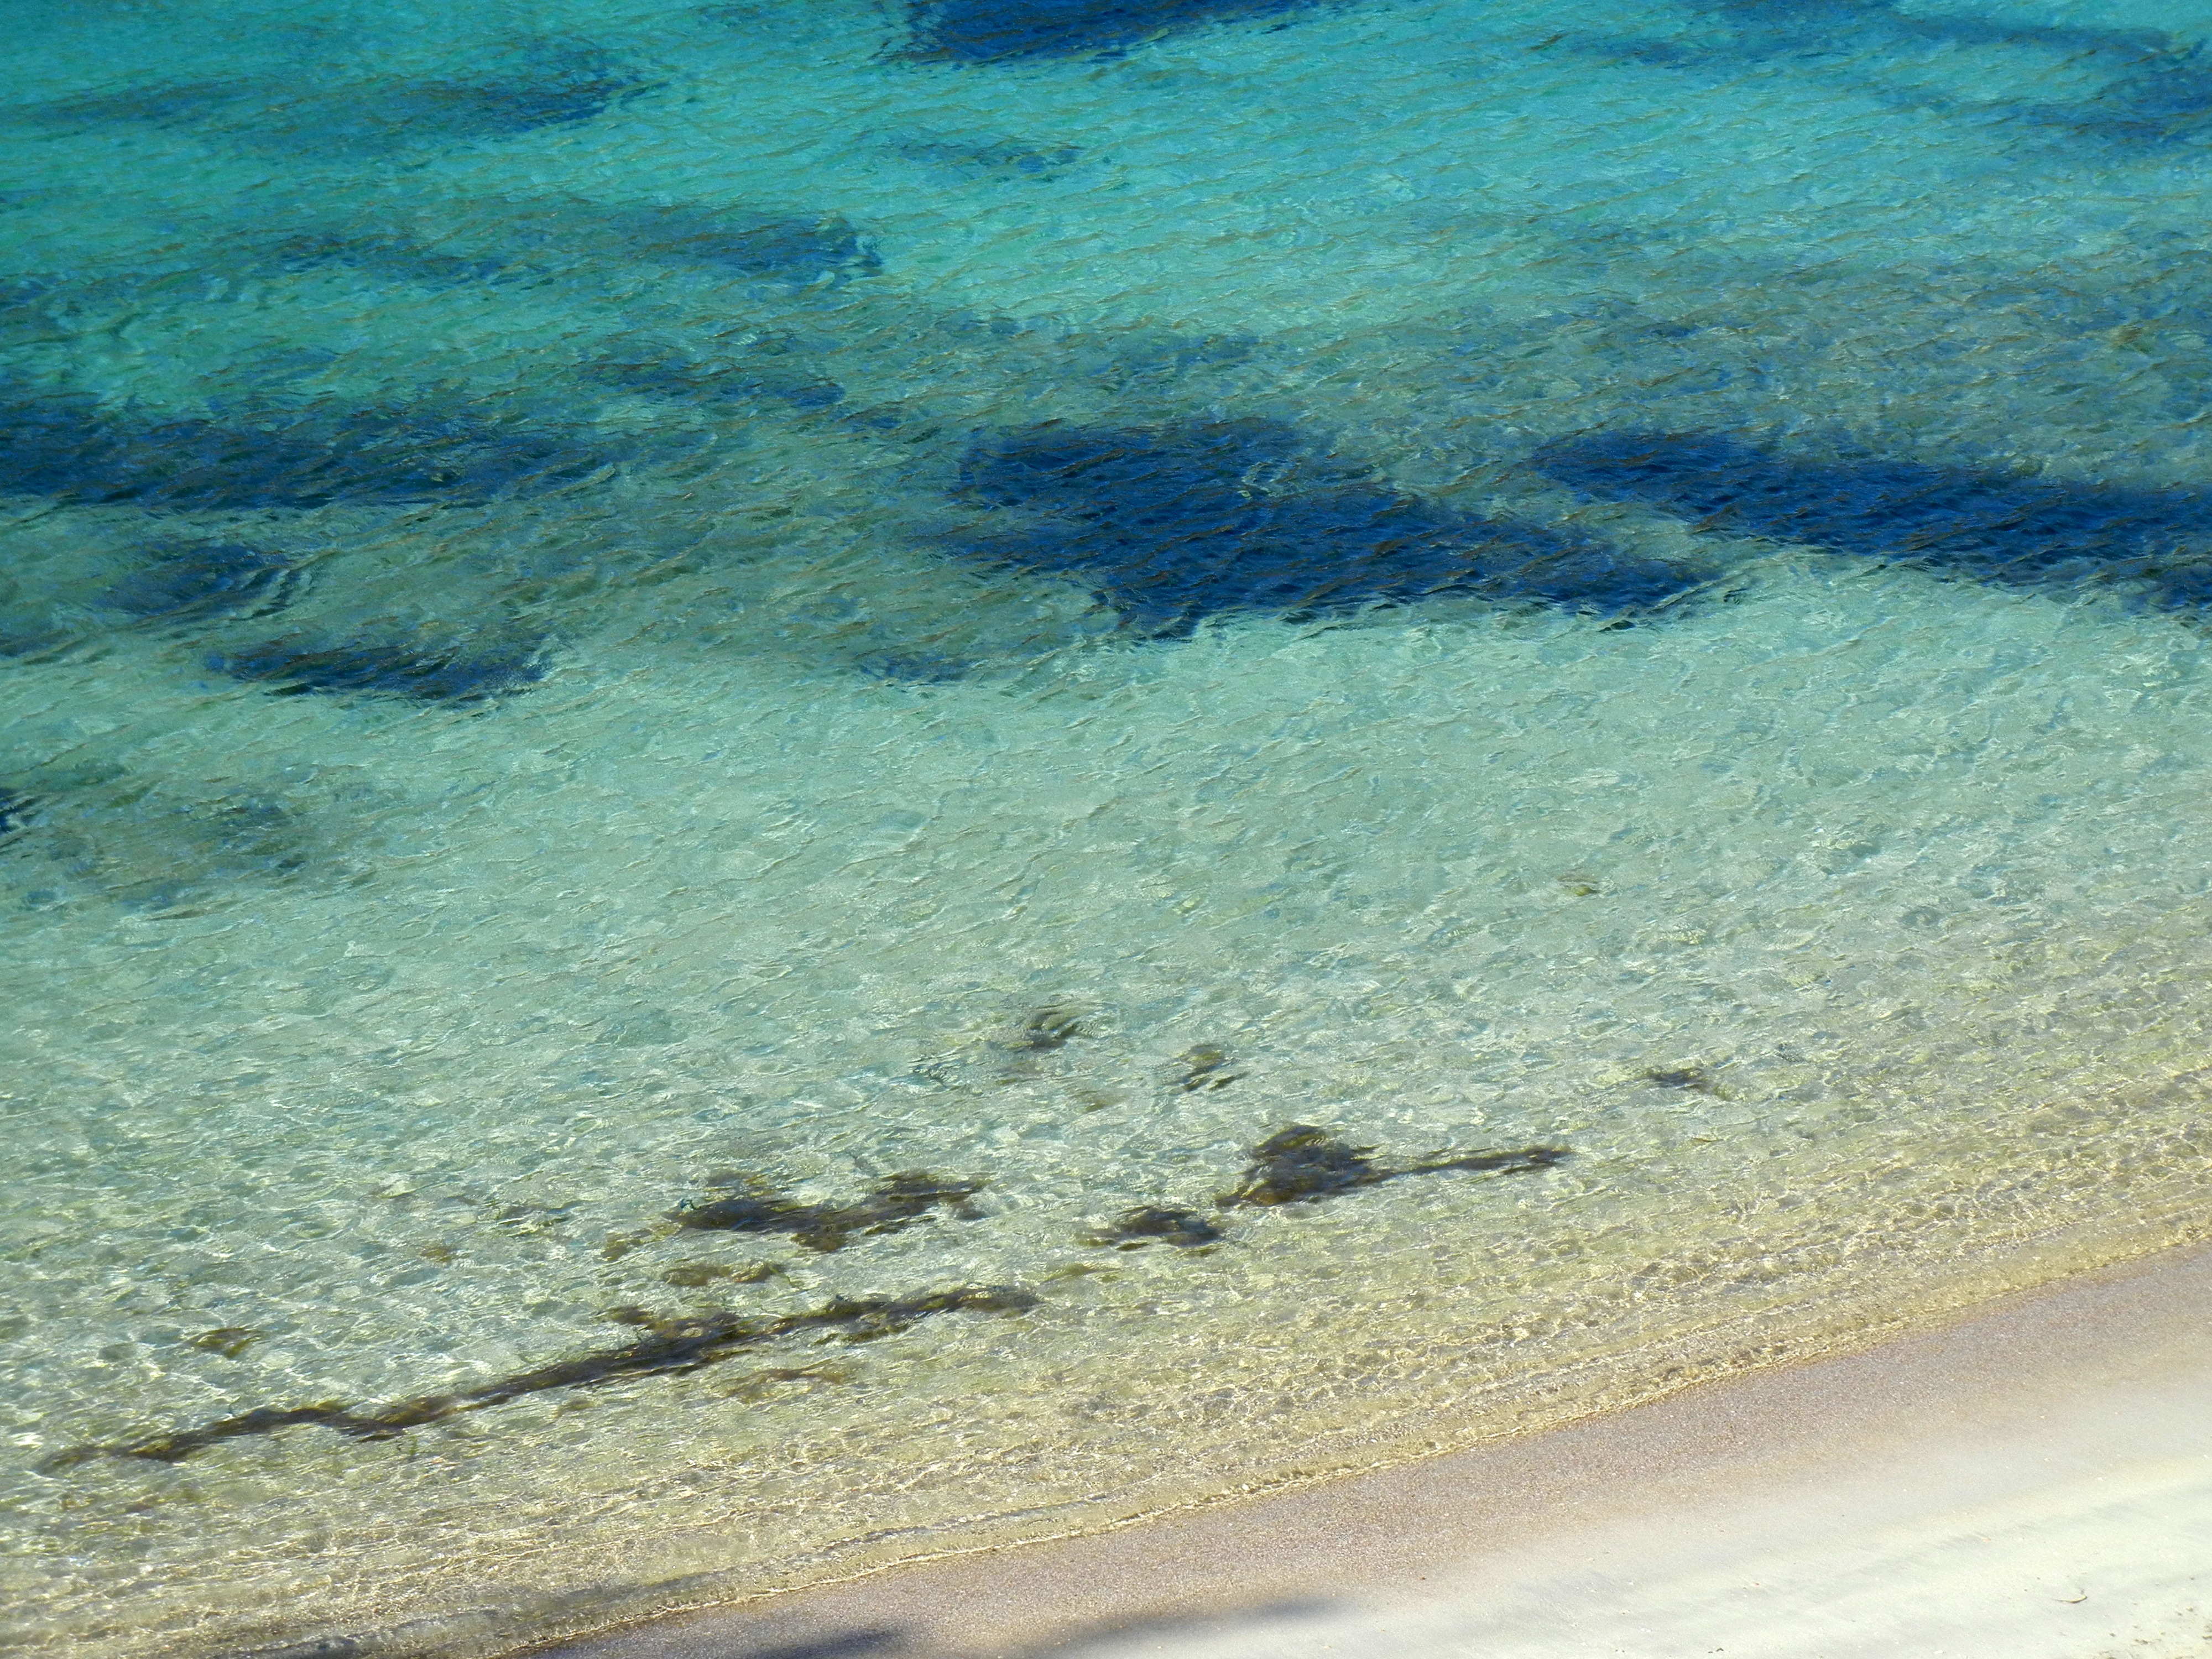
beach, sea, sand, ocean, shore, wave, underwater, reef, relaxation, transparency, ibiza, marine biology